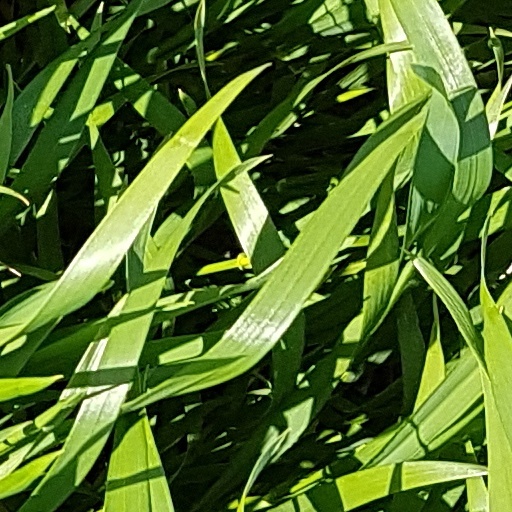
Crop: wheat